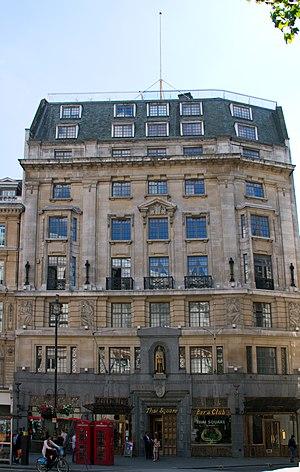
Cockspur Street est une rue de Londres.